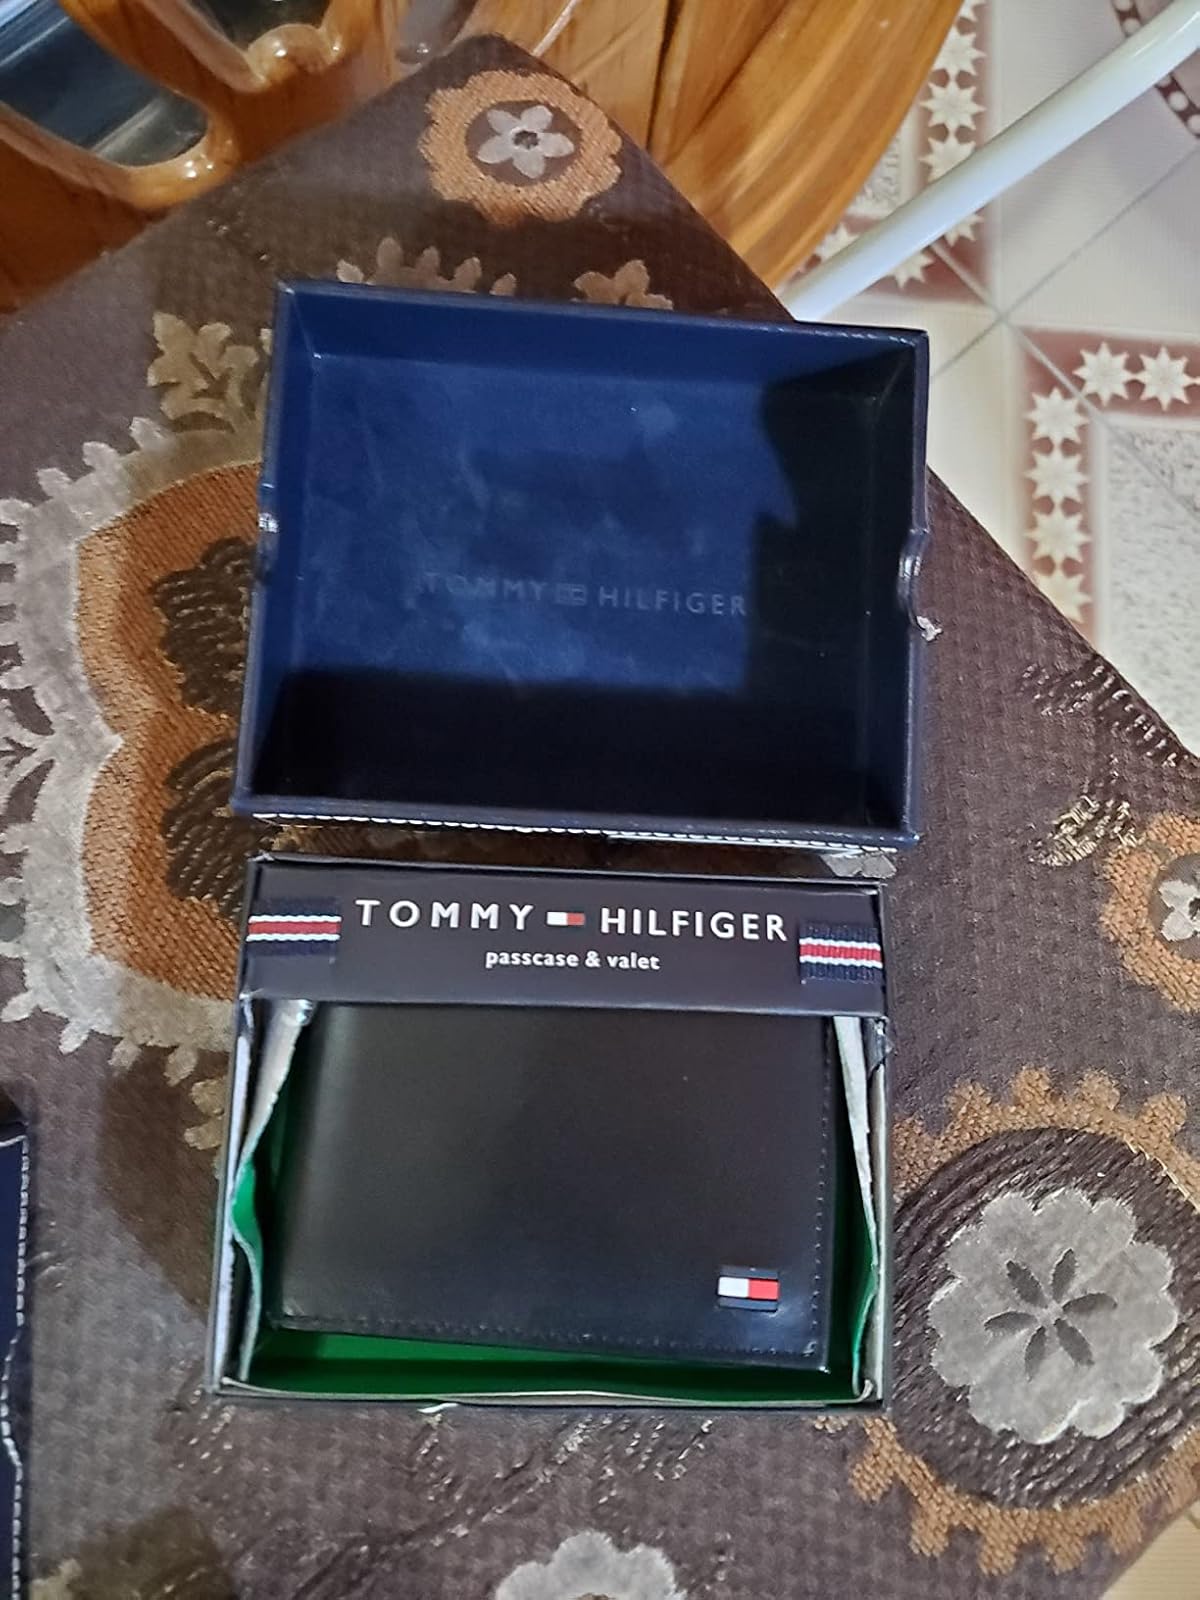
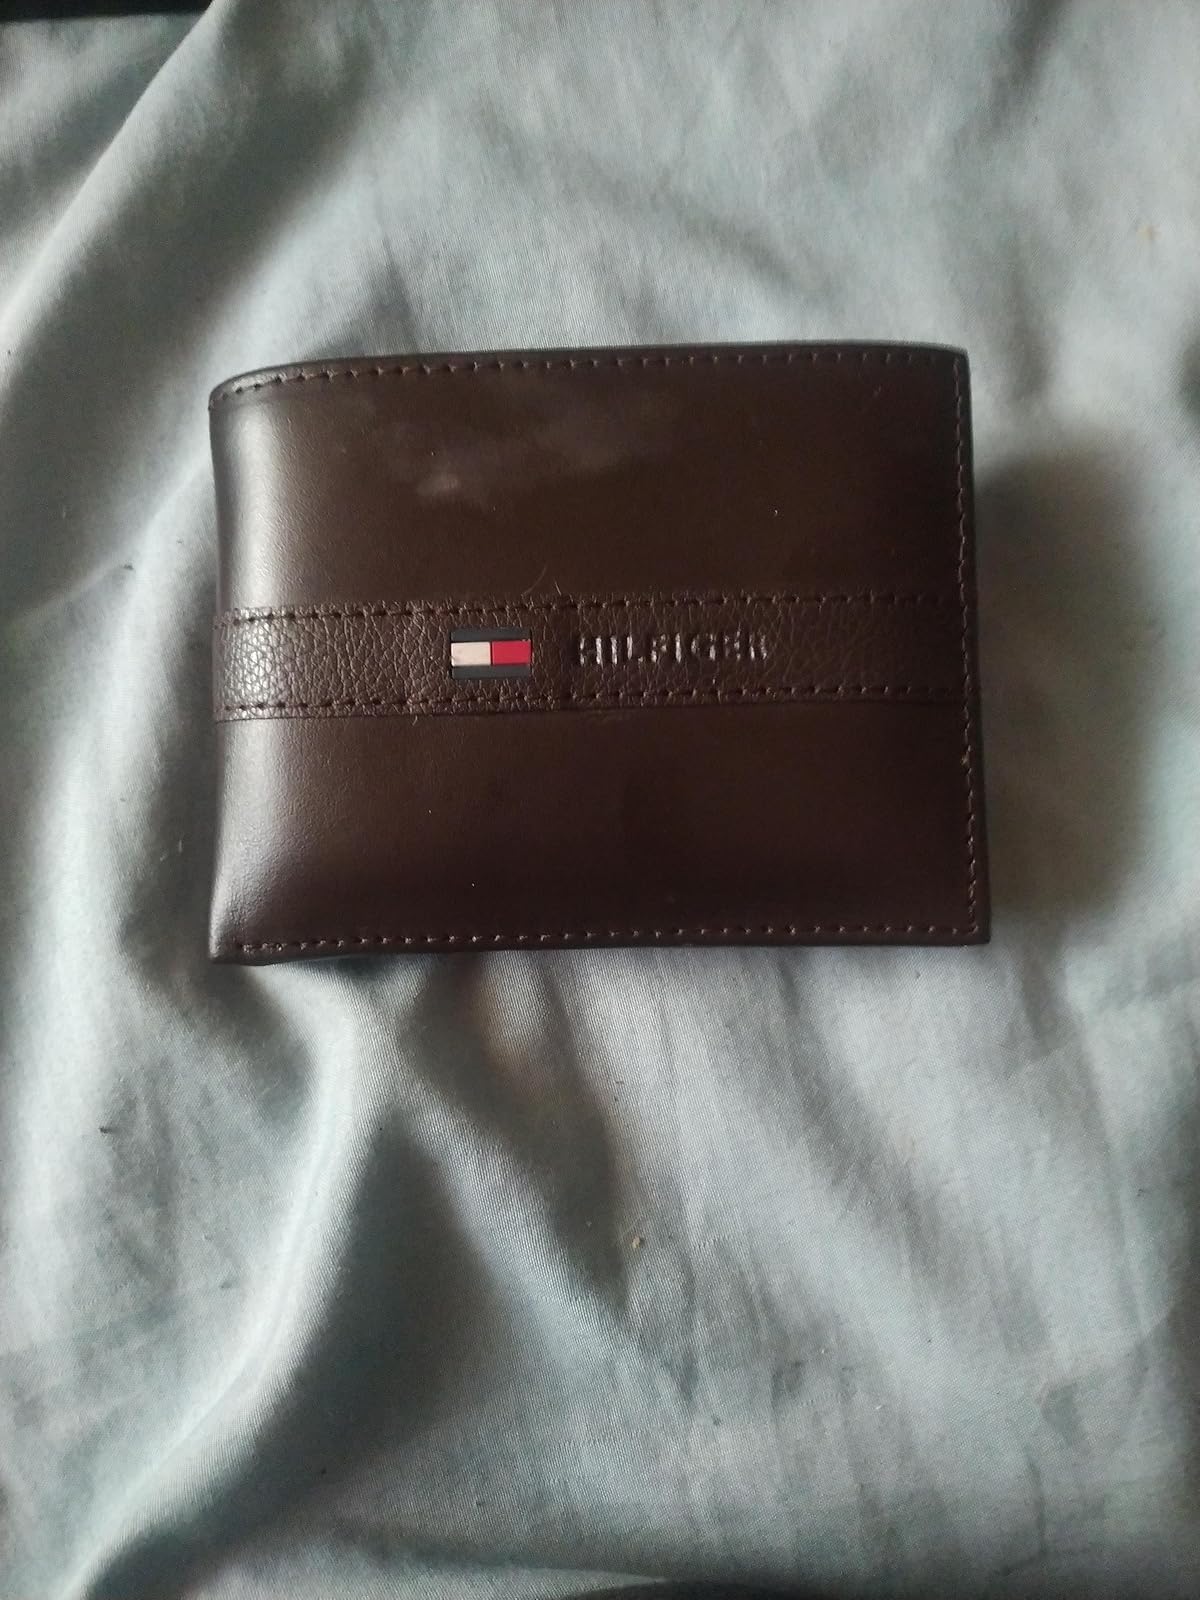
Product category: accessories_wallet
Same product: no